Horst Castle

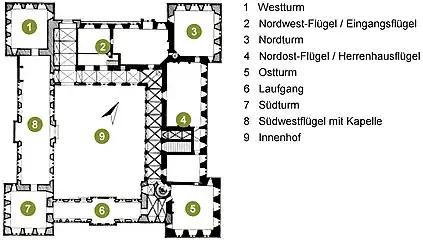
Floor plan of the castle as it was around 1850; Laid down masonry is hatched

Horst Castle was a four-winged complex with a side length of approximately 53 meters. At its four corners, there were square pavilion towers that slightly protruded from the alignment of the walls. The north-western entrance wing featured an elaborately designed portal and had three stories. The adjoining manor house wing, which was just as tall as the entrance wing, had only two stories. Although a third large castle wing was planned, it was never constructed, leaving the two remaining sides of the complex formed by low, single-story wings. The south-eastern wing was an open walkway to the courtyard with a slate-covered roof, and the chapel was in the southwestern wing. The building materials used were brick and sandstone from the Baumberge mountains. Red brick was used for the masonry, while light-coloured house stone was employed for door and window jambs, friezes, and cornices. After its construction, Horst Castle was completely white-plastered, in contrast to its present state. This white plastering contrasted with the largely gilded house stone elements and the cornices and jambs painted in black and green. Some of the pilasters and columns on the courtyard side of the façade were painted to simulate marble. The interior was equally colourful, featuring artistically painted ceilings and walls, contributing to the lavish interior decoration with battle and putti friezes, as well as elaborately designed portal walls and chimney pots.